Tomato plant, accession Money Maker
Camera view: tilt-top (135 deg); turntable rotation: 240 degrees
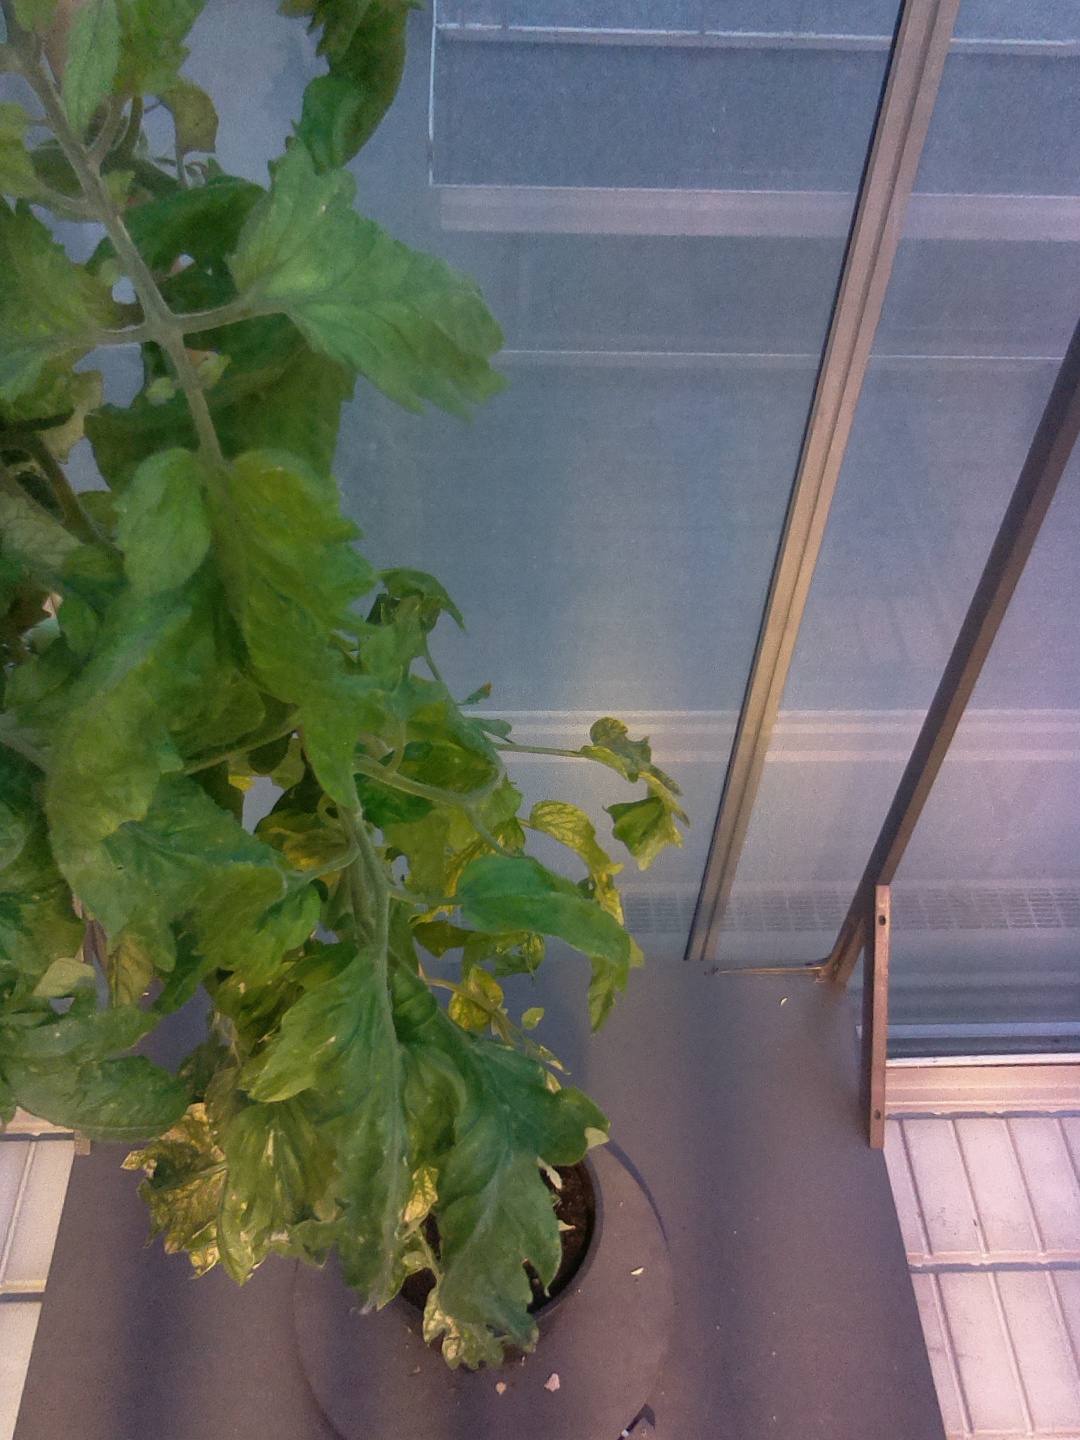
BBCH growth stage 79: 90% -100% of final fruit size